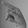
ASL letter: P